Jim McNeill

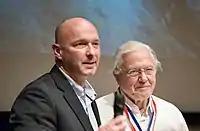
Jim McNeill interviewing Sir David Attenborough on stage

Jim is host of the Icons Interviewed series of intimate events featuring iconic people Jim has some connection with.